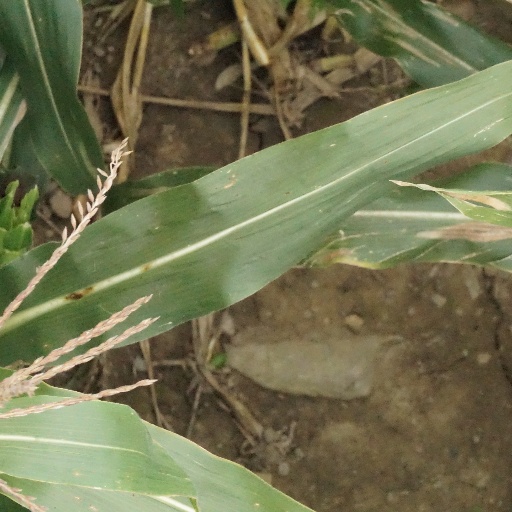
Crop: maize; corn